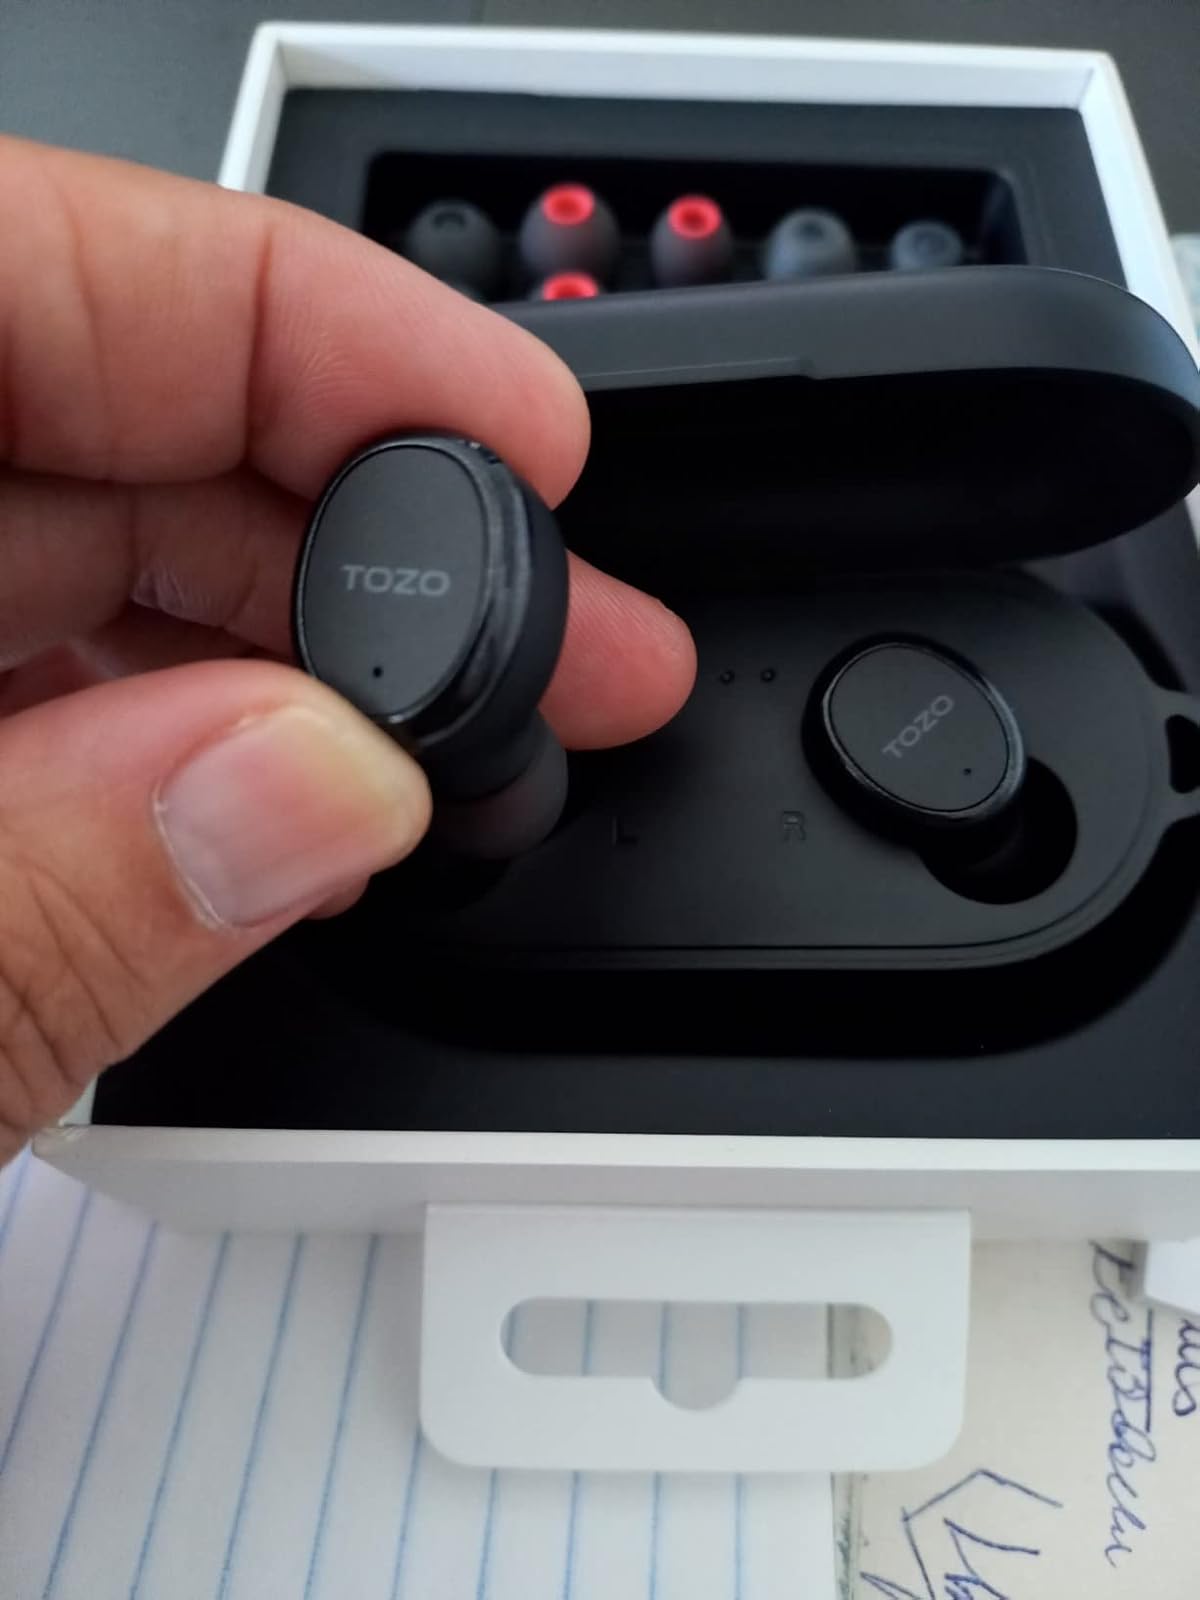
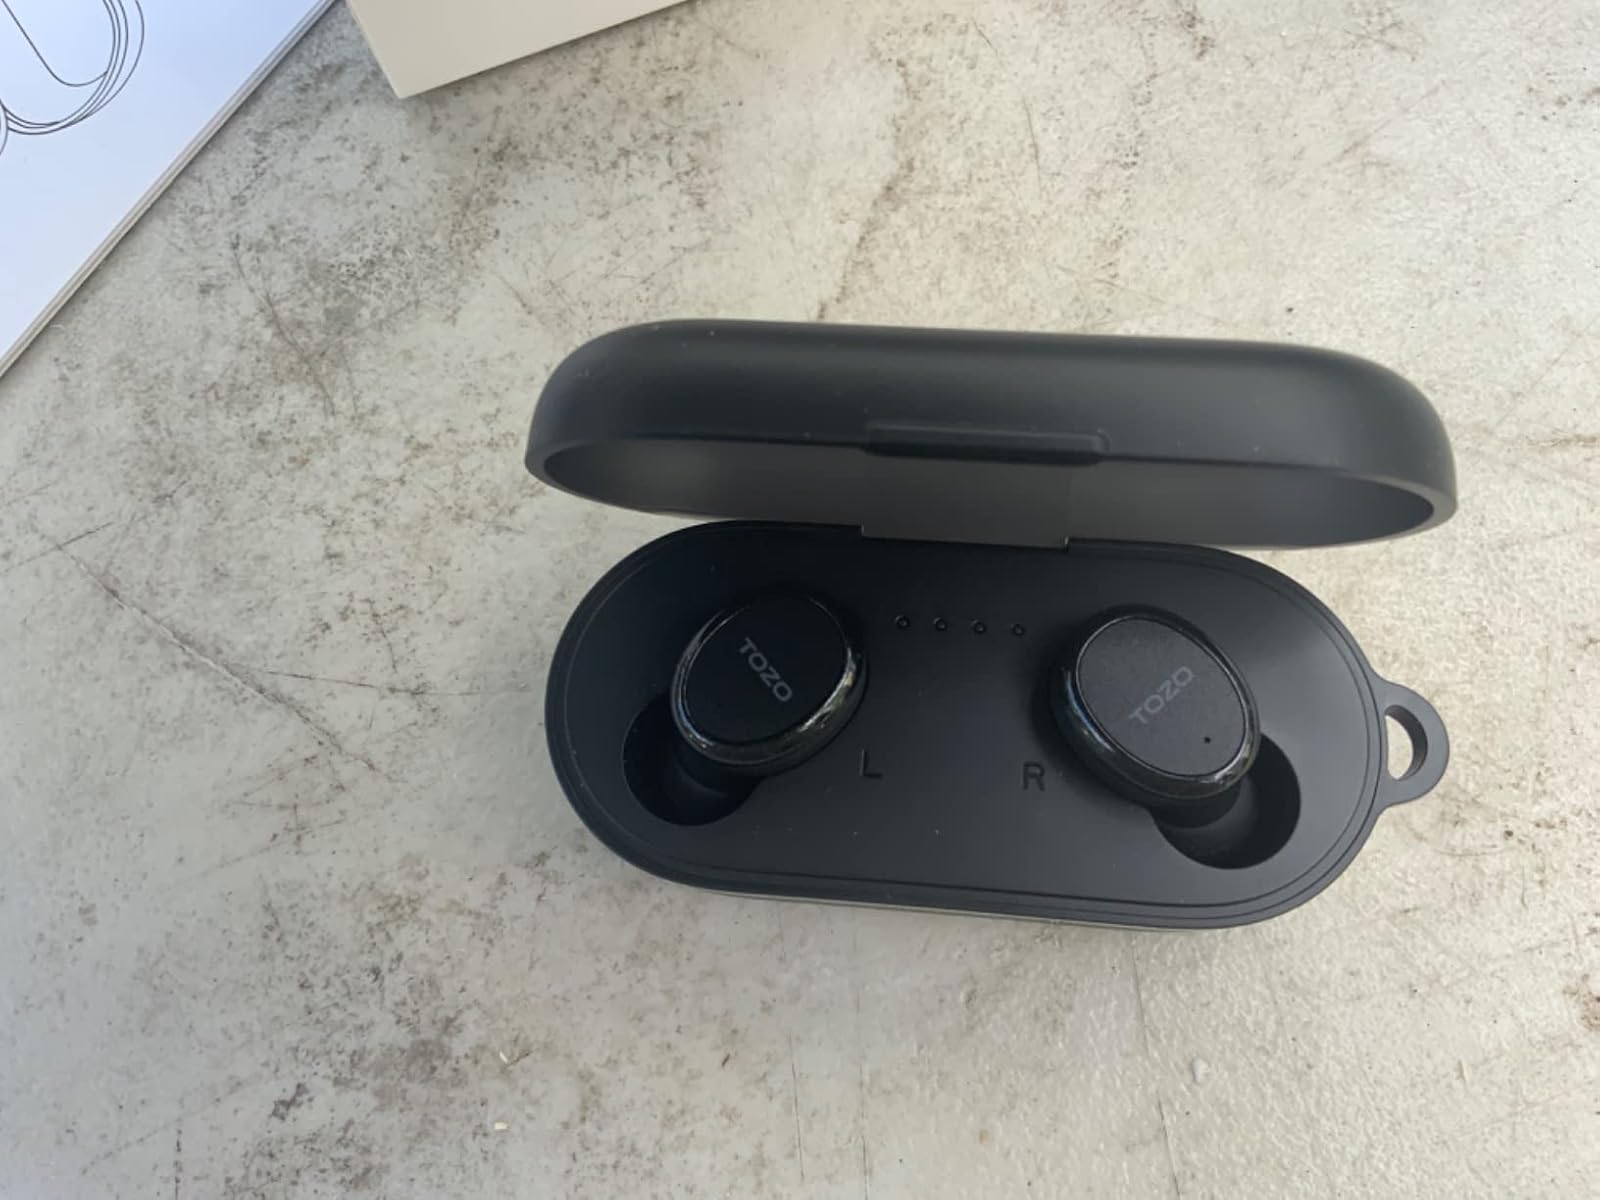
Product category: earbuds
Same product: yes